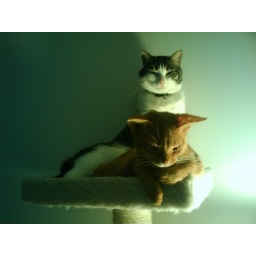
Zora and Lilly in the cat tree